Night at the Museum: Battle of the Smithsonian

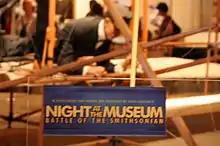
"Night at the Museum" label on the "Wright Flyer" exhibit in the National Air and Space Museum.

Filmmakers lent the Smithsonian Institution props used in the movie that were displayed in the Smithsonian Castle, including the pile of artifacts featured in the film. The Smithsonian also made a brochure available online and at museum visitor service desks outlining where to find artifacts.